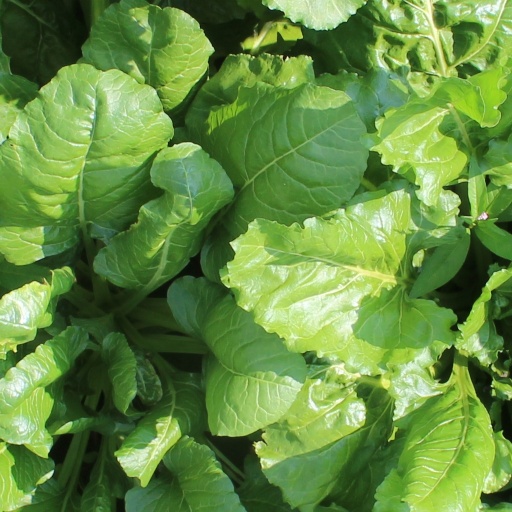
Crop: sugar beet